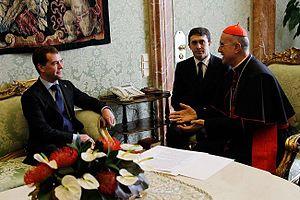
La Secrétairerie d'État est le premier et le plus important dicastère de la Curie romaine. Le cardinal secrétaire d'État est le premier collaborateur du pape dans sa mission de gouvernement de l'Église catholique.